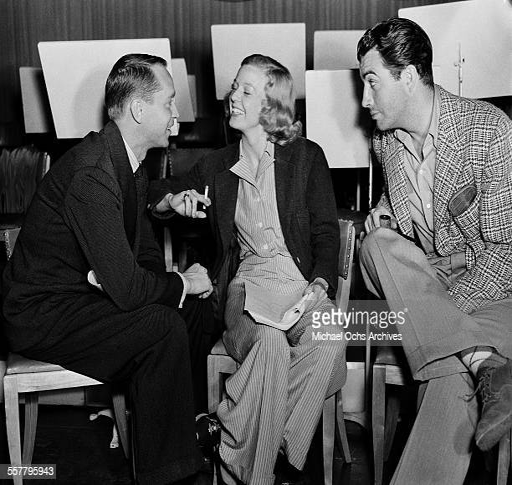
actors with actor on the set